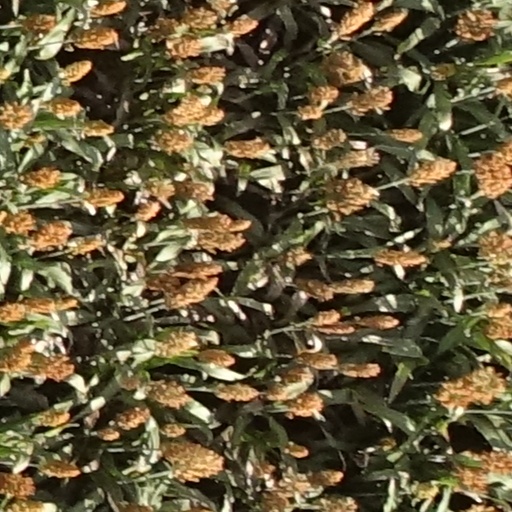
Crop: sorghum